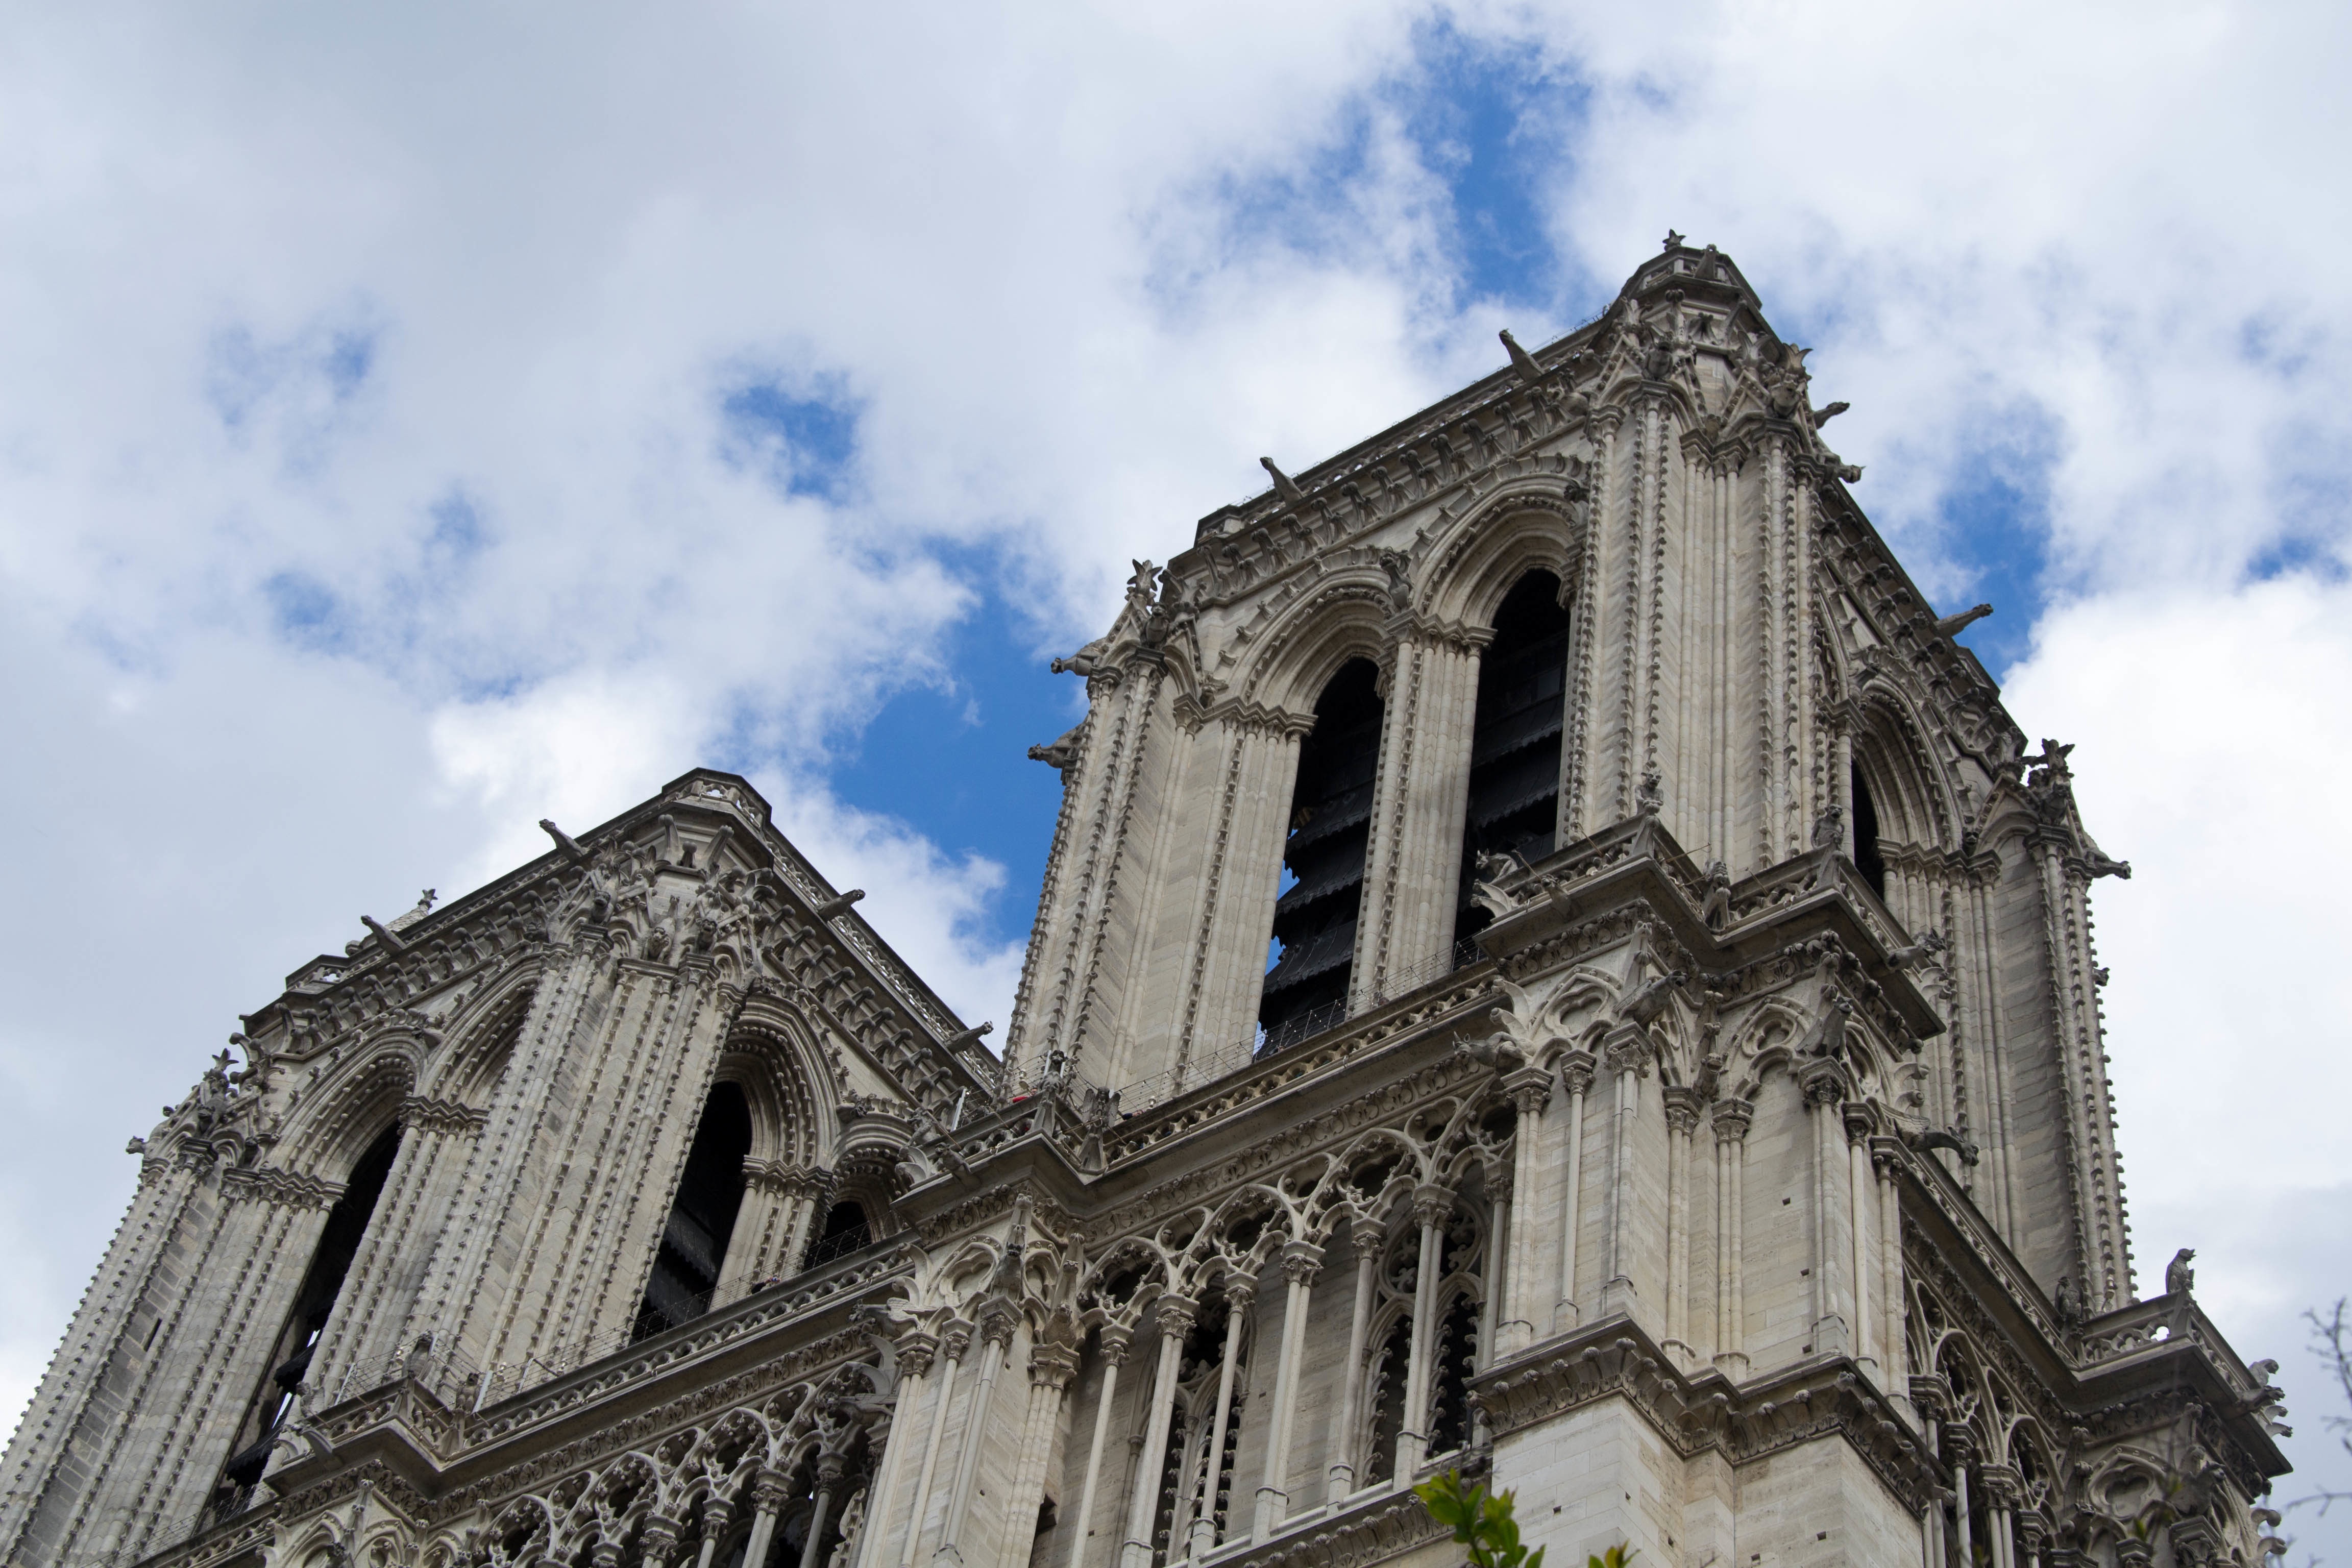
architecture, house, building, landmark, facade, church, cathedral, chapel, place of worship, spire, steeple, estate, gothic architecture